Nichiren Buddhism

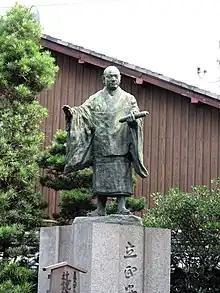
A bronze garden statue of Nichiren Daishonin in the Honnoji Temple of Nichiren Shu in Teramachi Street, Kyoto, Japan.

Nichiren Buddhism, also known as Hokkeshū (meaning "Lotus Sect"), is a branch of Mahayana Buddhism based on the teachings of the 13th-century Japanese Buddhist priest Nichiren (1222–1282) and is one of the Kamakura period schools. Its teachings derive from some 300–400 extant letters and treatises either authored by or attributed to Nichiren.